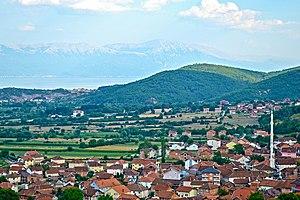
Radolichta est un village du sud-ouest de la Macédoine du Nord, situé dans la municipalité de Strouga. Le village comptait 3119 habitants en 2002. Il est majoritairement albanais. Il est connu pour les ruines de sa basilique paléochrétienne.